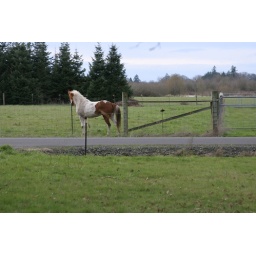
This frisky horse was in the neighbor's pasture across the road today, enjoying the gorgeous day.